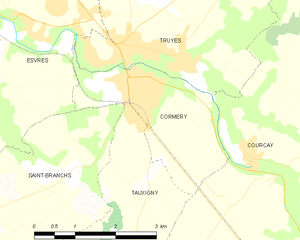
Cormery est une commune française de la vallée de l'Indre située dans le département d'Indre-et-Loire en région Centre-Val de Loire.